Elisabeth of Hesse-Marburg

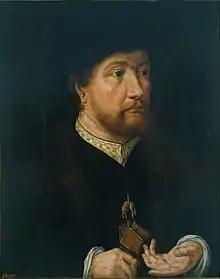
Count Henry III of Nassau-Breda. Portrait by Jan Gossaert, 1530–1532. Museu Nacional d'Art de Catalunya, Barcelona.

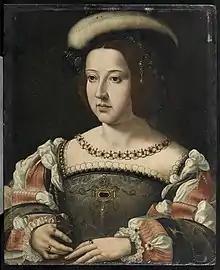
Mencía de Mendoza. Portrait by Jan Gossaerts, 1500–1550. Musée Condé, Chantilly, Oise.

Van der Klooster argued that in a work of art, one should always start from the most original form of the object. In this drawing he stated, it is clear that the inscription in the cartouche, as well as the filling in of the shields, were added early, but somewhat later in the sixteenth century, because the colour of the paint indicates this. The drawing therefore originally had an empty cartouche and empty shields. The collar of the Order of the Golden Fleece around the shield does, however, belong to the first instance of the drawing. Van der Klooster also argued that there is an unmistakable portrait similarity between the horseman and his wife and some portraits of Henry III and Mencía de Mendoza, namely those by Jan Gossaert. Further Van der Klooster stated that the collar of the Order of the Golden Fleece which the horseman wears and which also hangs around his coat of arms marks him as a member of the order. According to the statutes, a Knight of the Golden Fleece was obliged to wear the insignia. Abuses were punished severely. John V has never been a Knight of the Golden Fleece, but Henry III had been since 1505. Van Orley, who worked for the court, must have been well aware of this rule. He could not afford to make a mistake. Van der Klooster stated this being the most essential point in his analysis.